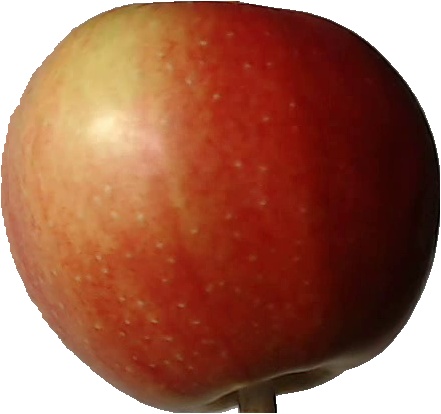
Label: apple_red_2